The Guns of the South

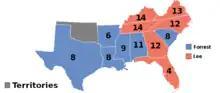
The results of the 1867 Confederate States presidential election in the novel. The Red denotes states won by Lee/Brown, blue denotes those won by Forrest/Wigfall while dark gray represents the non-voting Indian Territory

At the urging and with the full backing of Jefferson Davis, who may not be re-elected under the Constitution of the Confederate States after his six-year term, Lee runs for President in the 1867 Confederate States presidential election, on a pro-abolition Confederate Party ticket with Senator Albert Gallatin Brown of Mississippi as his running mate. The Rivington men back the pro-slavery Patriot Party ticket of General Nathan Bedford Forrest and Senator Louis Wigfall of Texas, putting their considerable resources into Forrest's campaign. Lee achieves a narrow victory, defeating Forrest 69-50 in the Electoral College and by 32,000 popular votes out of 963,437 cast. Following his loss, Forrest concedes defeat.